Sydney Trains A & B sets

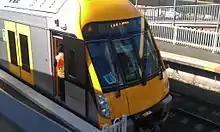
The train's guards' compartment is located in the last driving carriage

The joint venture between Downer EDi Rail and Hitachi was established to design, manufacture and commission the A sets. The stainless steel bodies were partially constructed by CNR Changchun Railway Vehicles in China before being shipped to Downer EDI's Cardiff Locomotive Workshops facility in New South Wales for final assembly, testing and commissioning. This was the first export of any rail vehicle by China to a developed country. The manufacturing facility at Cardiff received an upgrade of over $20 million to cater for the needs of the project. Other infrastructure works included the construction of the Auburn Maintenance Centre and new substations at various locations around the network.